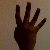
The image shows a hand gesture representing the number 4 in Indian Sign Language.